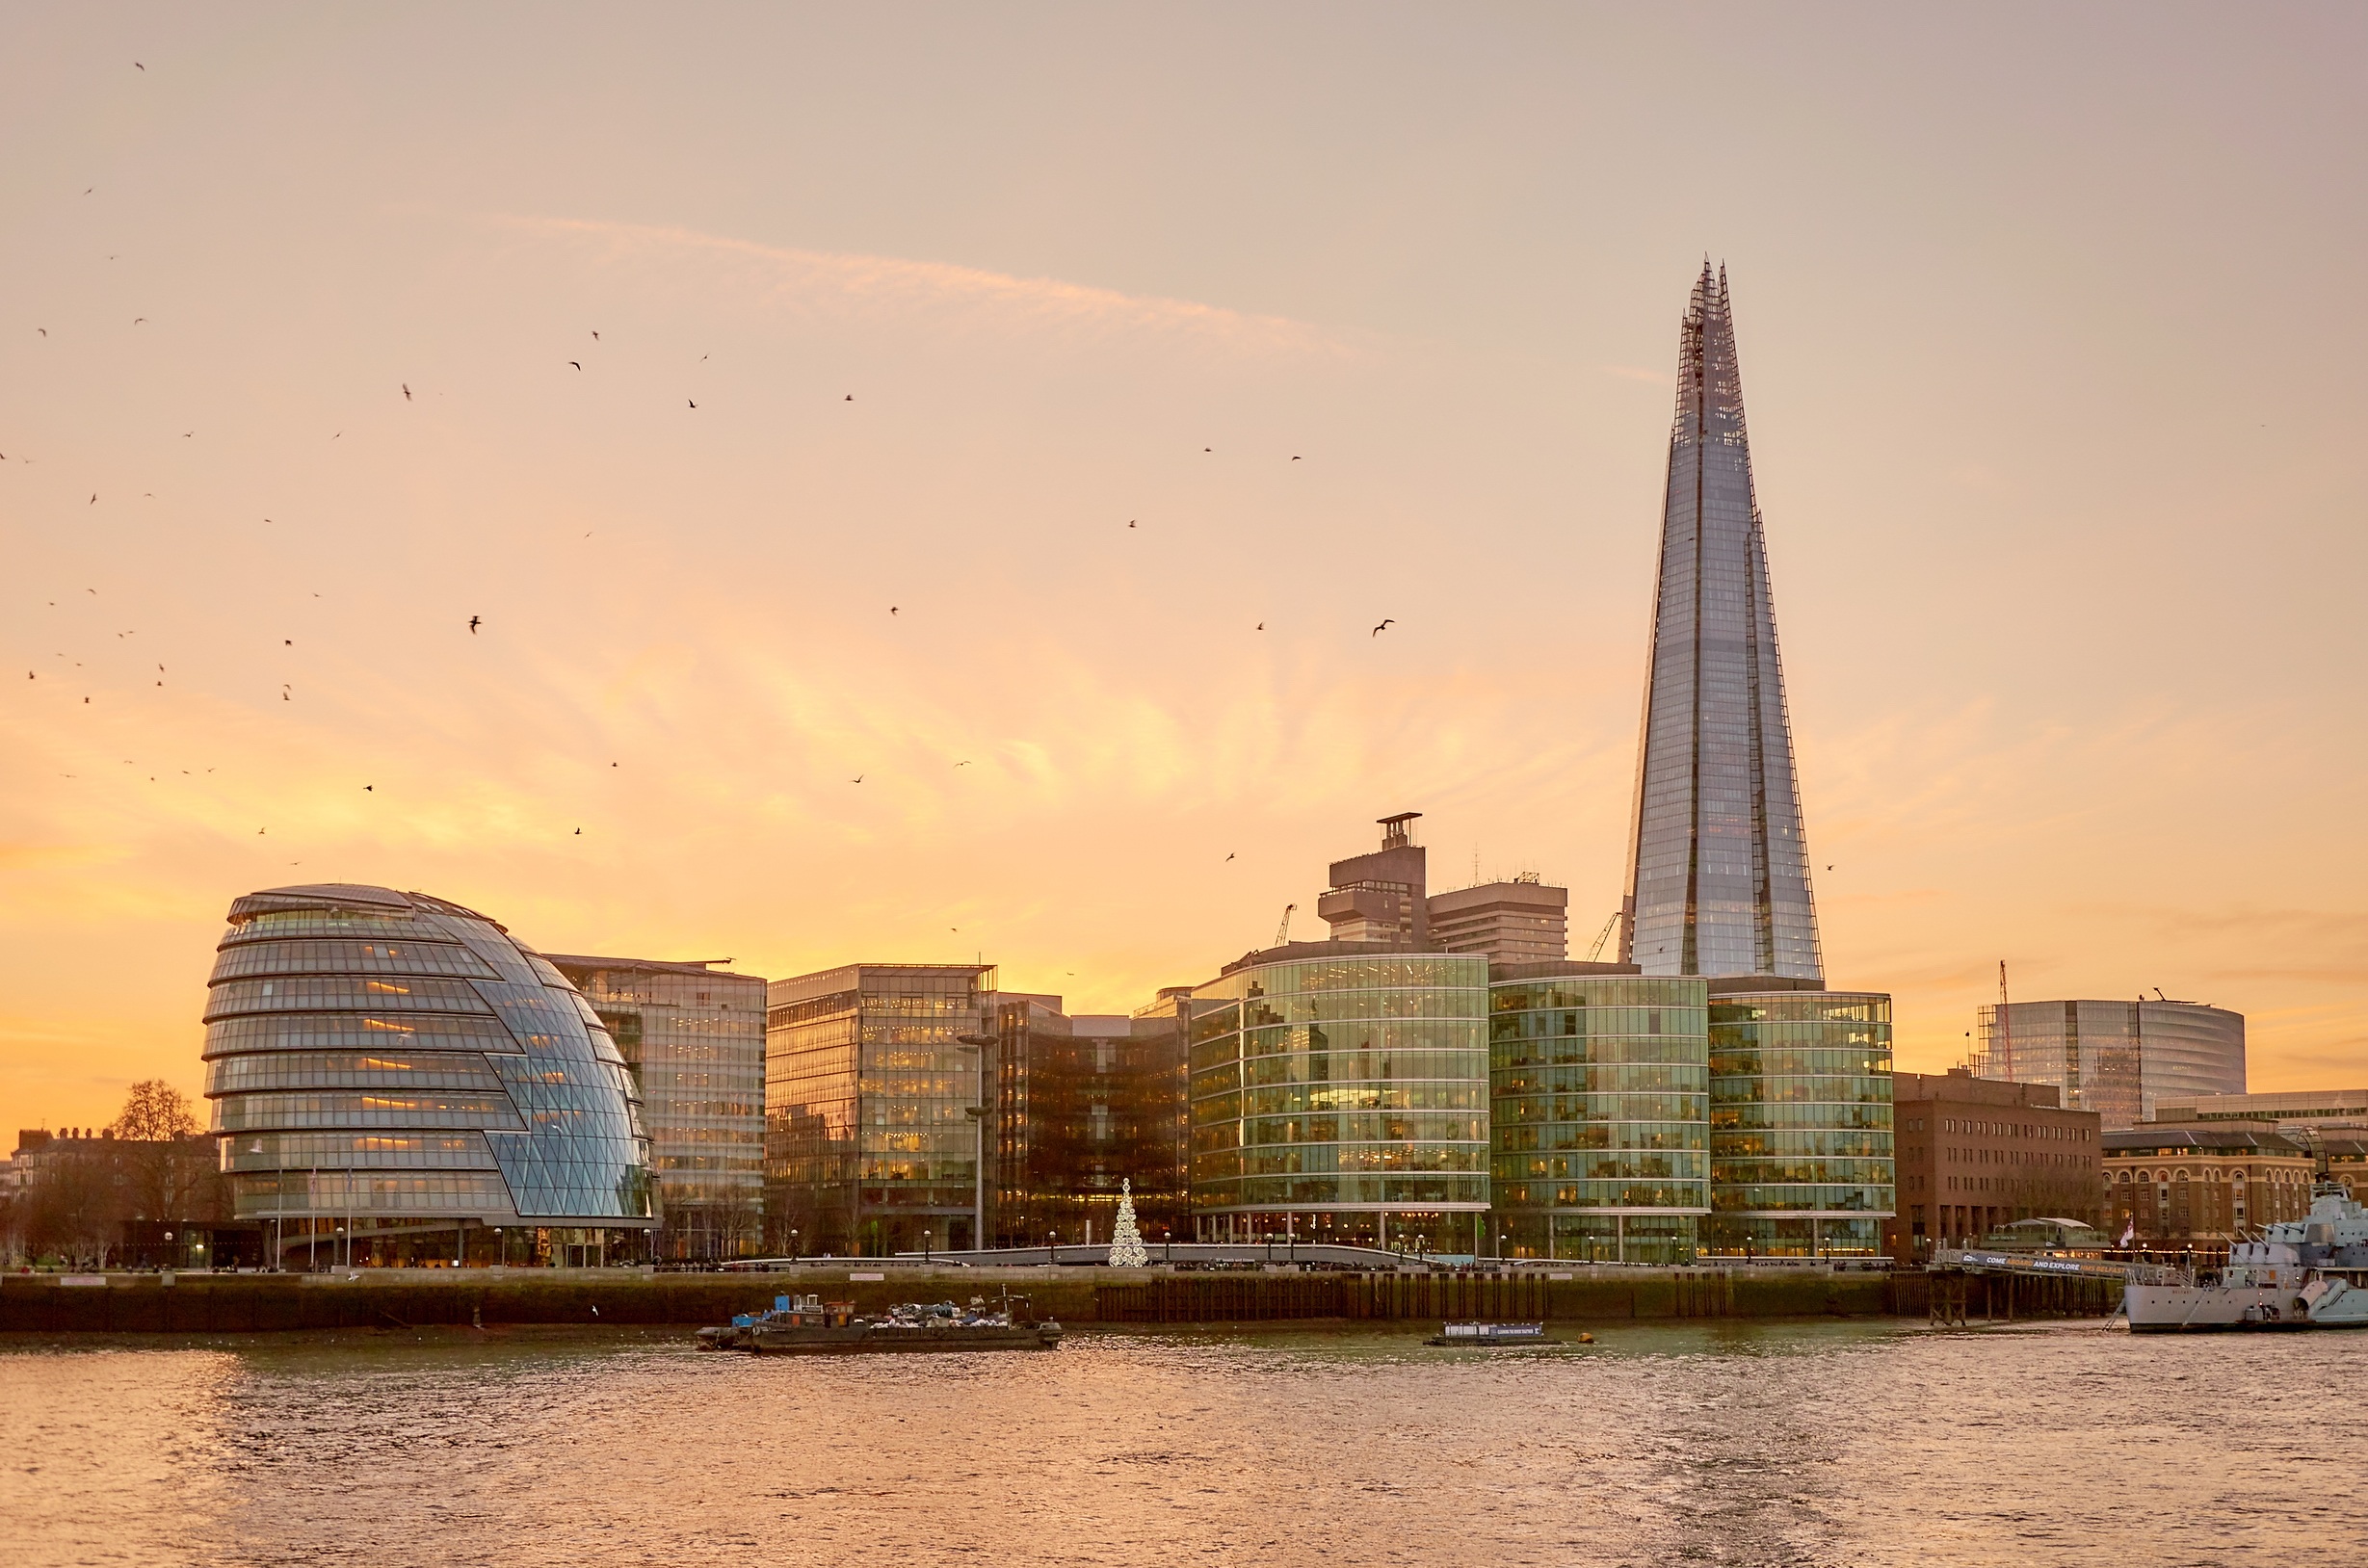
sea, water, horizon, silhouette, architecture, sky, sun, sunset, skyline, sunlight, morning, wave, glass, building, dawn, city, home, skyscraper, urban, river, ship, cityscape, downtown, dusk, evening, twilight, reflection, high, tower, pyramid, office, landmark, facade, residence, attraction, tourism, lighting, office building, places of interest, uk, england, capital, sunny, london, gulls, clouds, bank, gold, boats, reflections, british, famous, kingdom, promenade, tourist attraction, shiny, warship, mood, commercial building, abendstimmung, mirroring, sunbeam, cities, atmospheric, afterglow, evening sky, back light, united kingdom, river thames, modern art, housewife, glass window, modern high rise building, discs, glass facade, bowever, soft light, the shard, atmospheric phenomenon, human settlement, harbor promenade